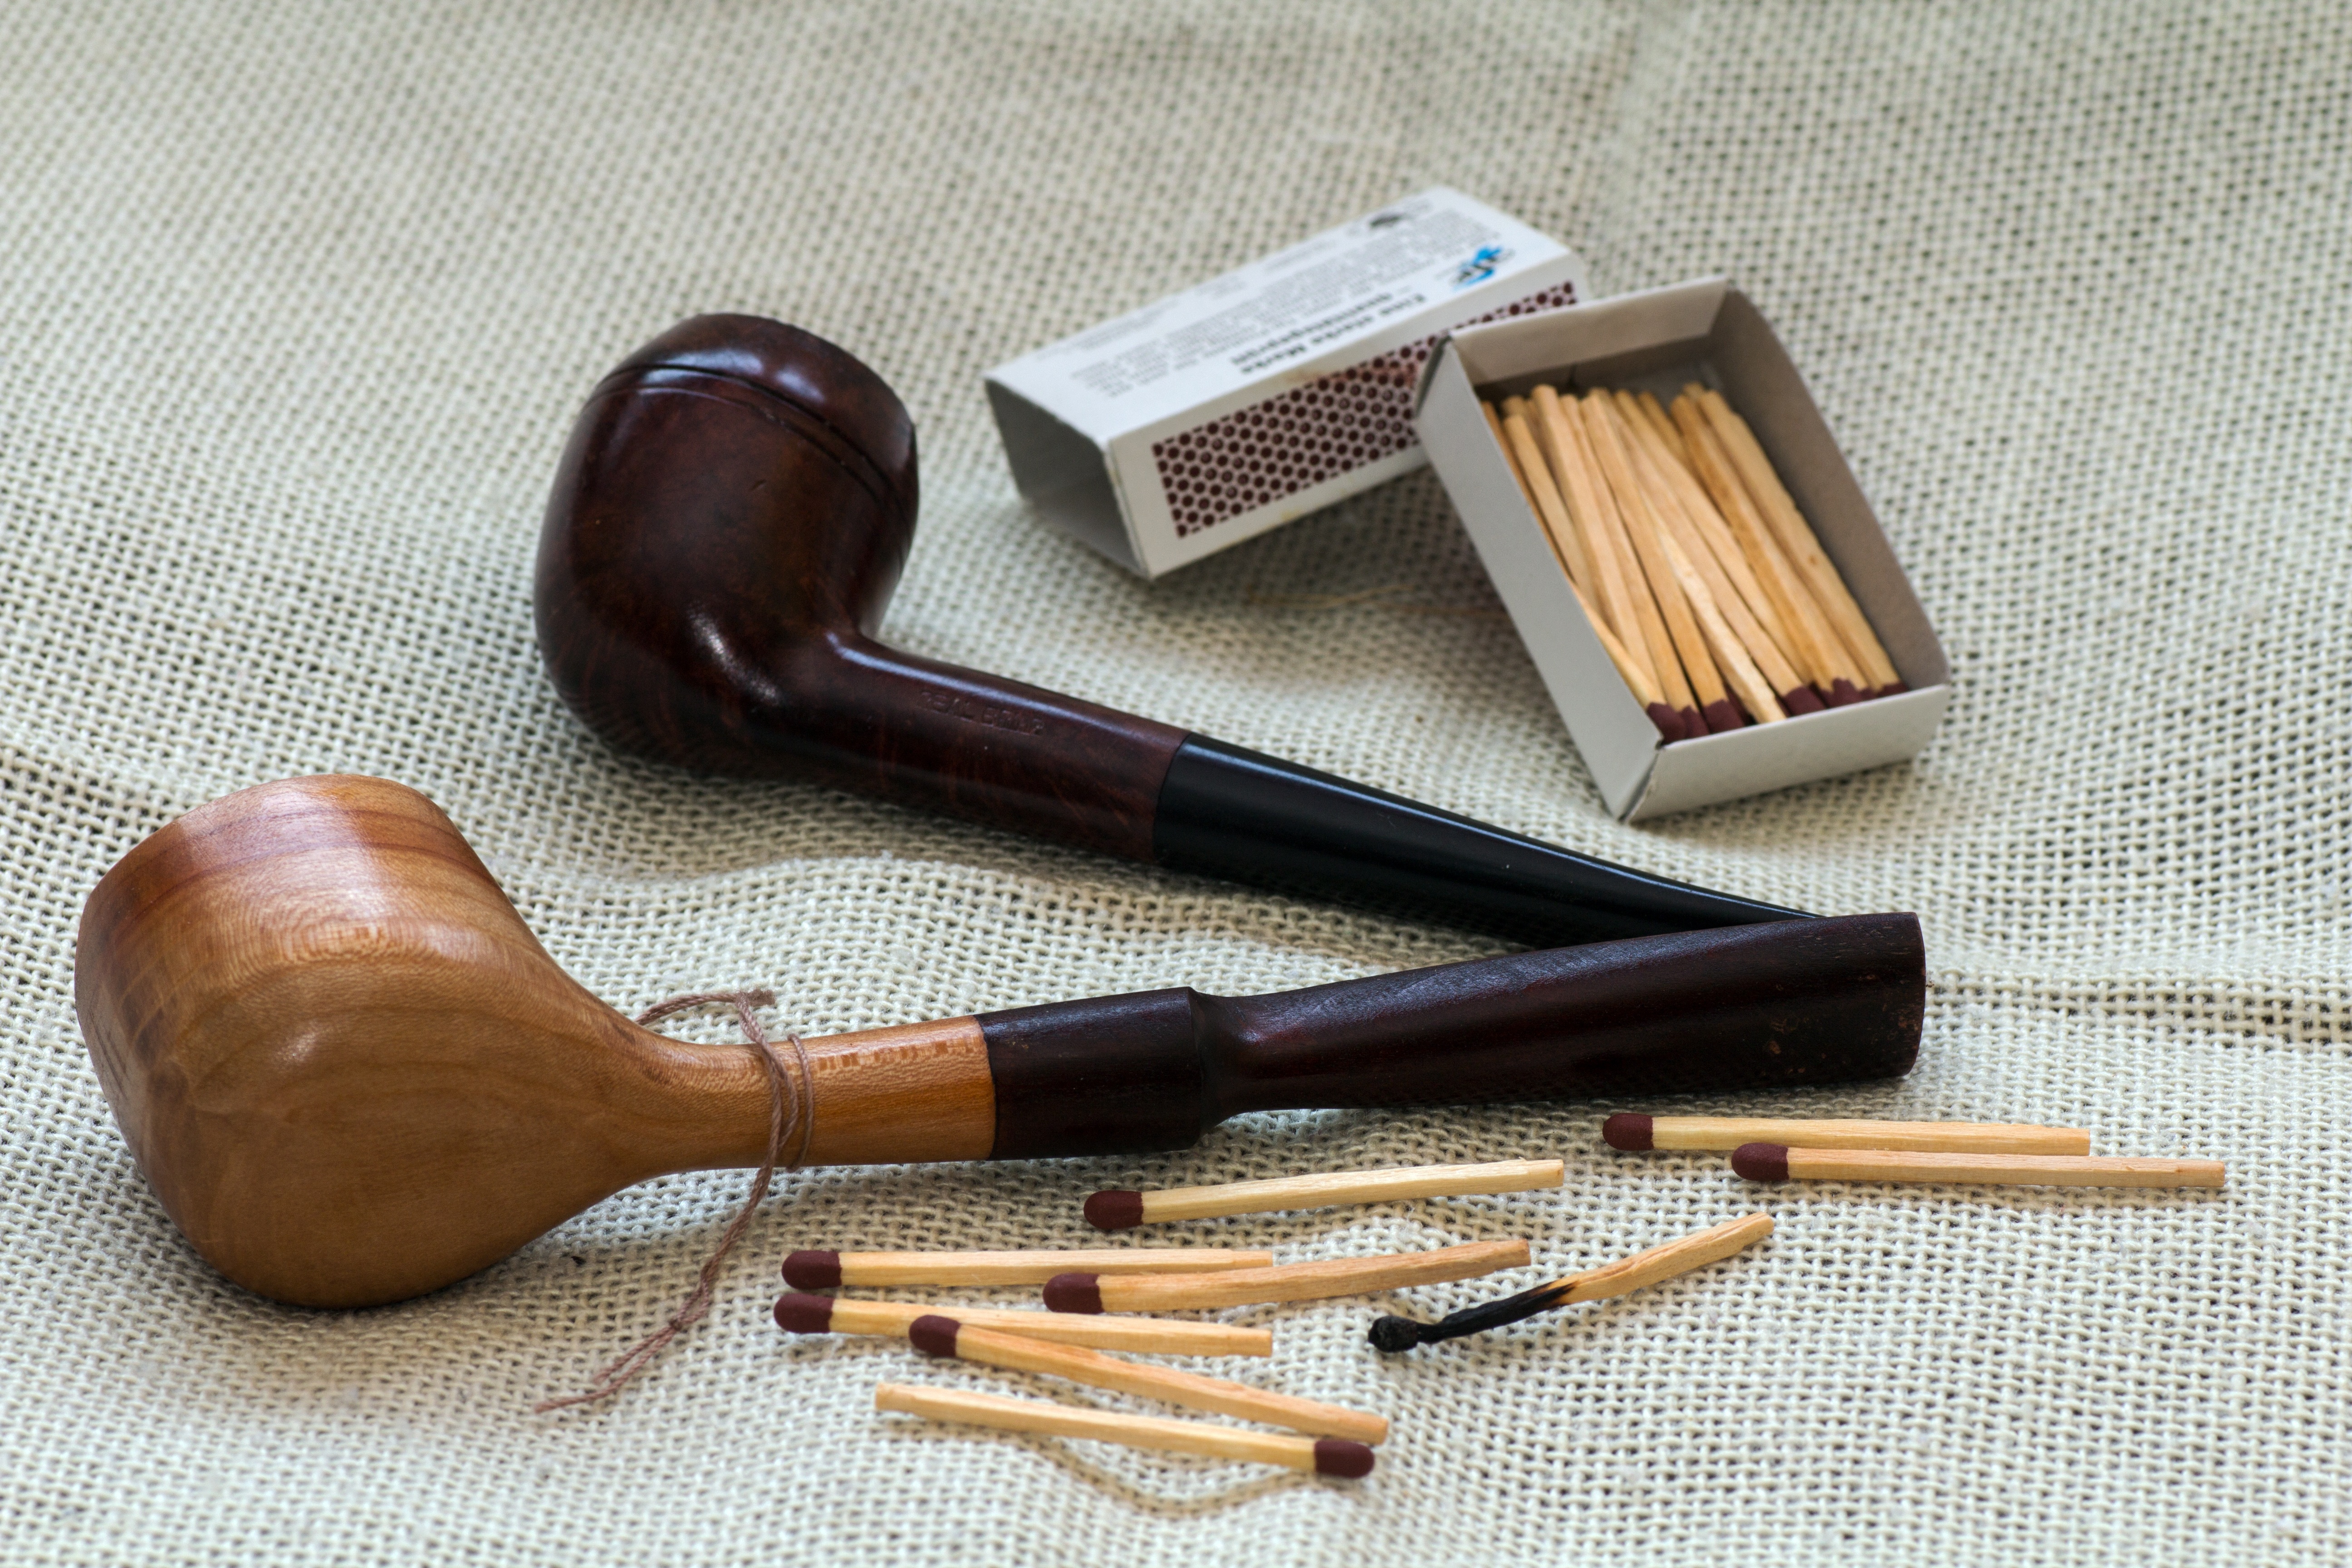
hand, still life, product, matches, whistle, product design, tobacco pipe